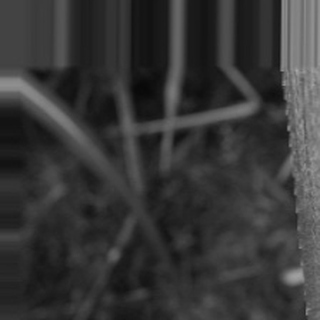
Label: sugarcane_bacterial_blight